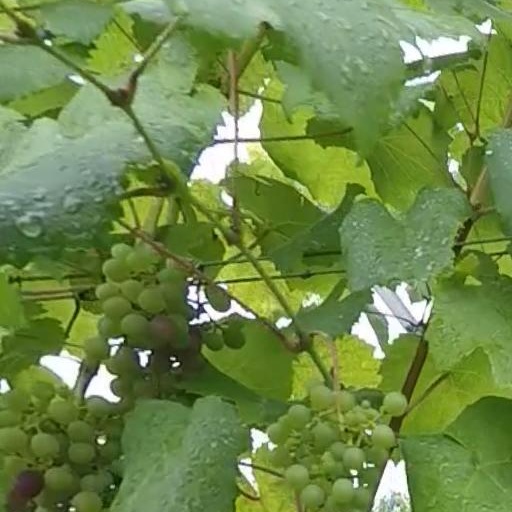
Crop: grape